Mykola Murashko

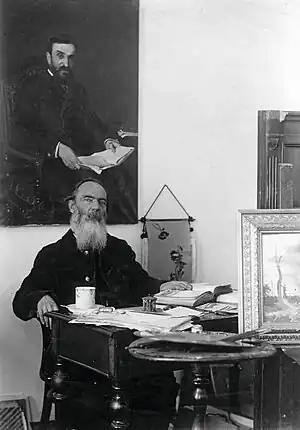
Mykola Murashko

Mykola Ivanovych Murashko (20 May 1844 in Glukhov, Chernigov Governorate, Russian Empire – 22 September 1909 in Bucha, Kiev Governorate, Russian Empire) was a Ukrainian painter, art teacher, art critic and art historian, who belonged to promoters of the Russian movement of Peredvizhniki; he was a student and successor of painter Adrian Prakhov at the St. Petersburg Academy of Arts, the founder and the first director of his own private drawing school in Kyiv and memoirist.